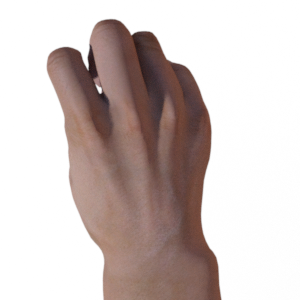
Label: rock